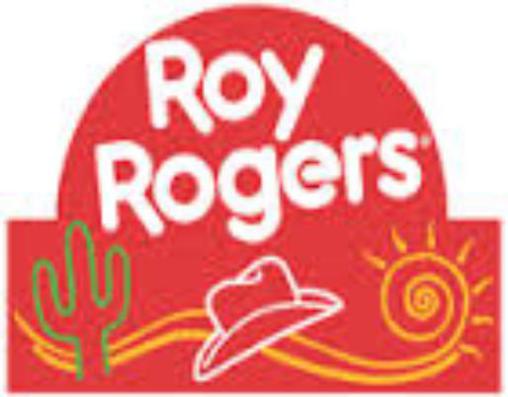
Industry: Food